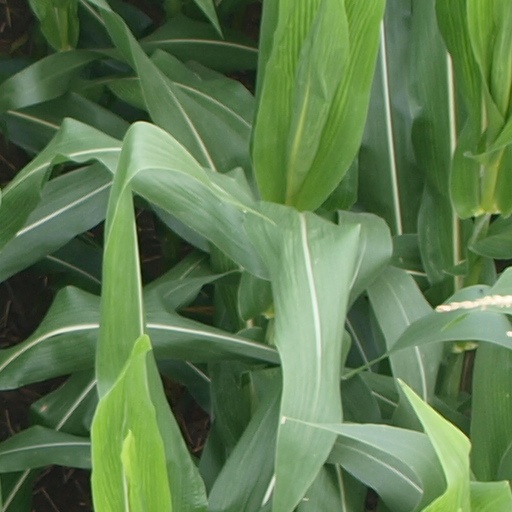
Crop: maize; corn